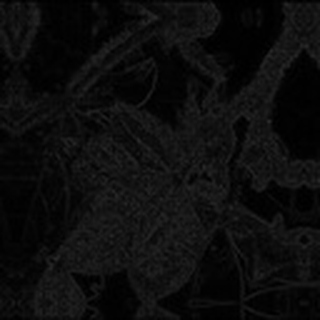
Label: cotton_aphids